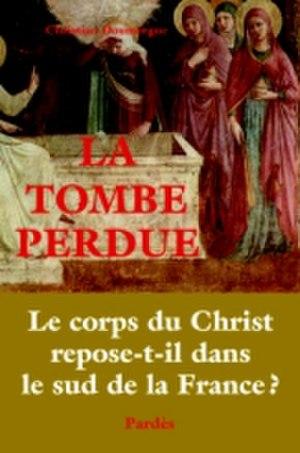
Couverture du livre ""La Tombe Perdue"""
Christian Doumergue est un écrivain et documentaliste français.